Tomaso Staiti di Cuddia delle Chiuse

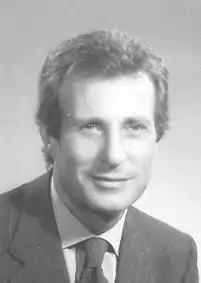

Tomaso Staiti di Cuddia delle Chiuse (2 December 1932 – 1 March 2017) was an Italian journalist and politician.